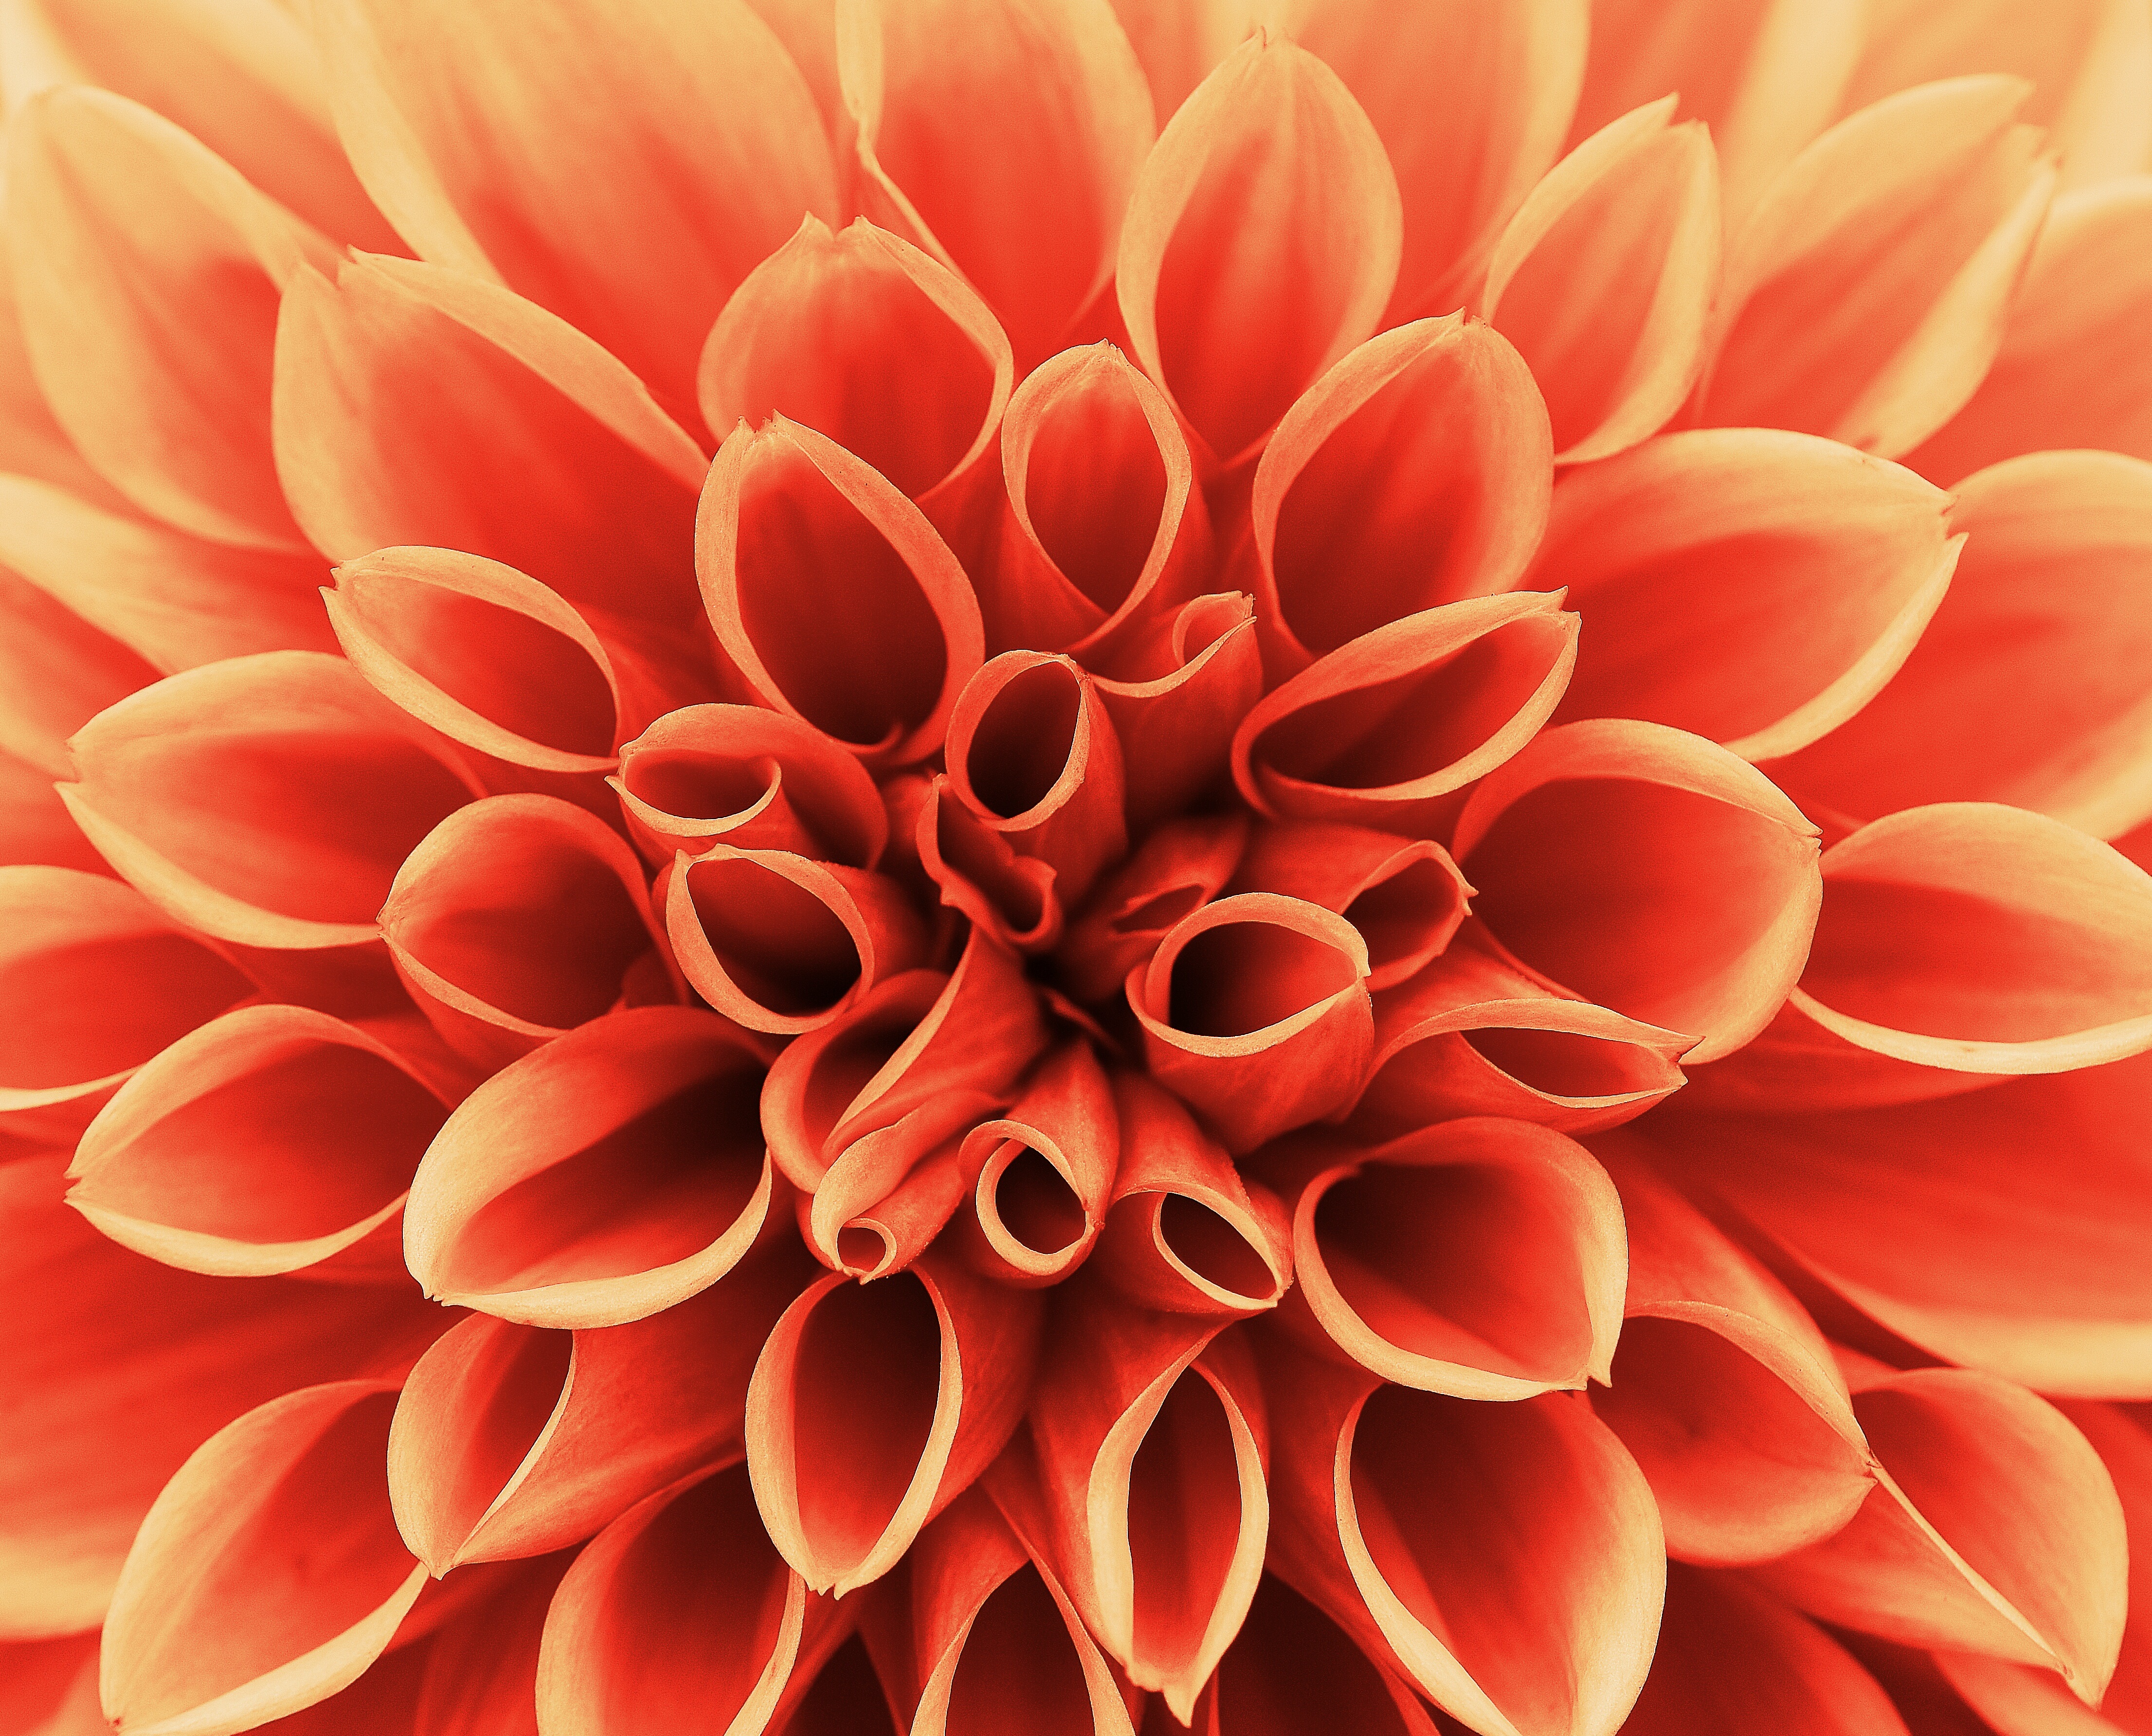
blossom, plant, flower, petal, bloom, red, autumn, garden, flora, dahlia, asteraceae, gerbera, flower garden, dahlia garden, macro photography, flowering plant, ornamental flower, daisy family, dalia, asterales, plant stem, land plant, chrysanths